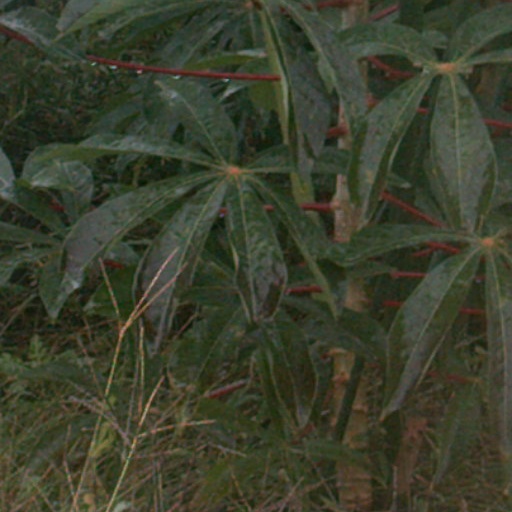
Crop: cassava